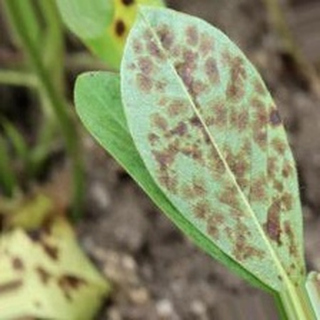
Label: groundnut_rust